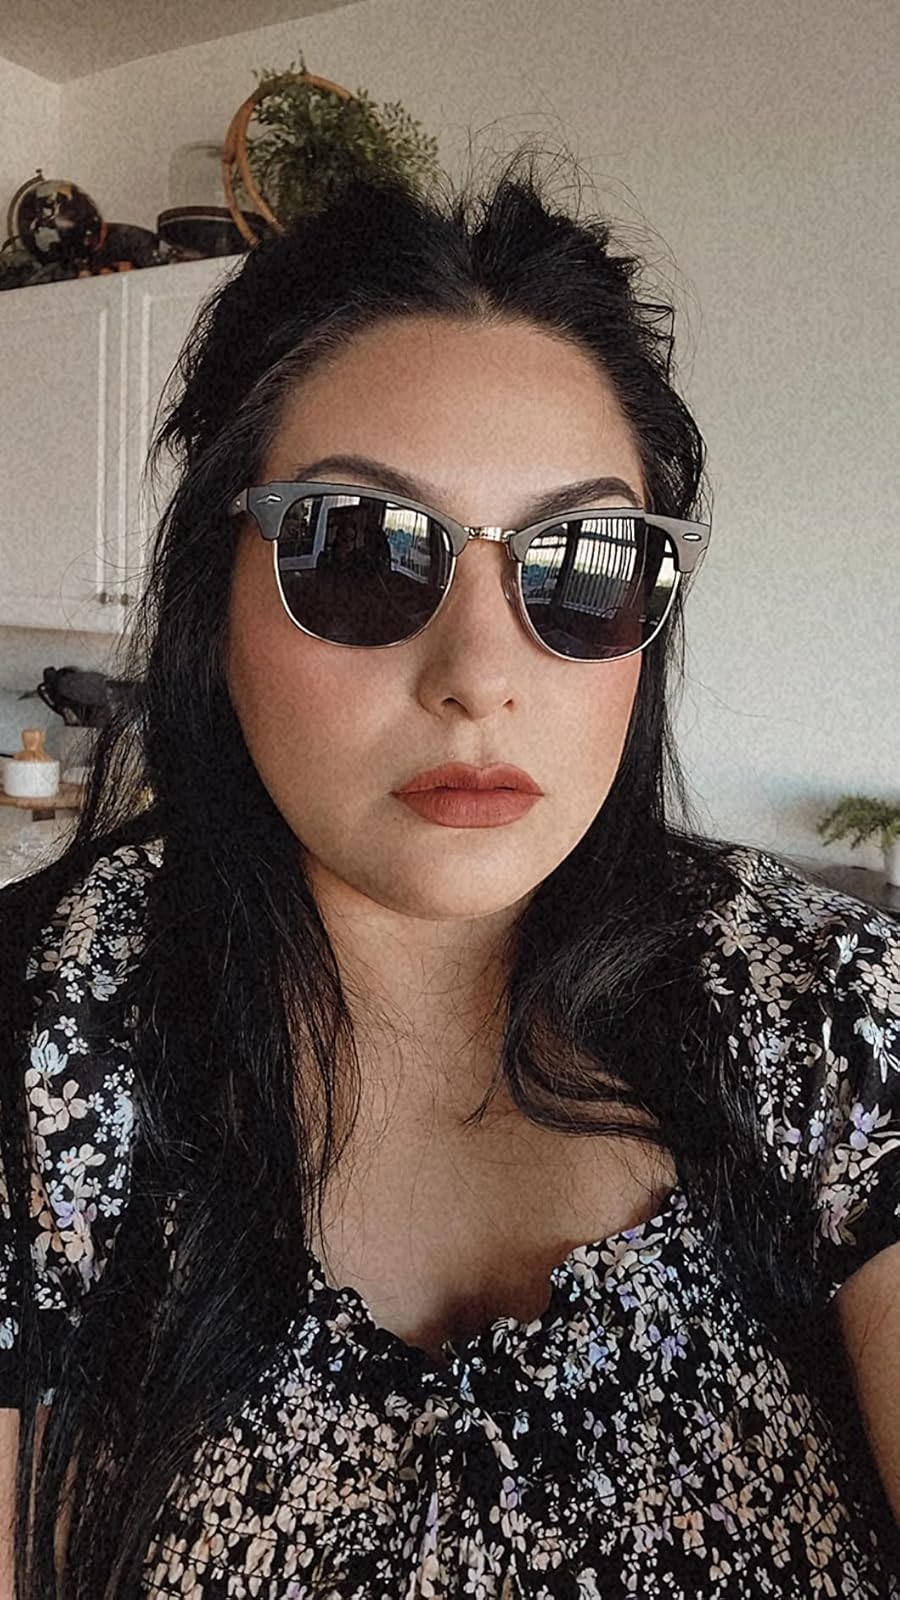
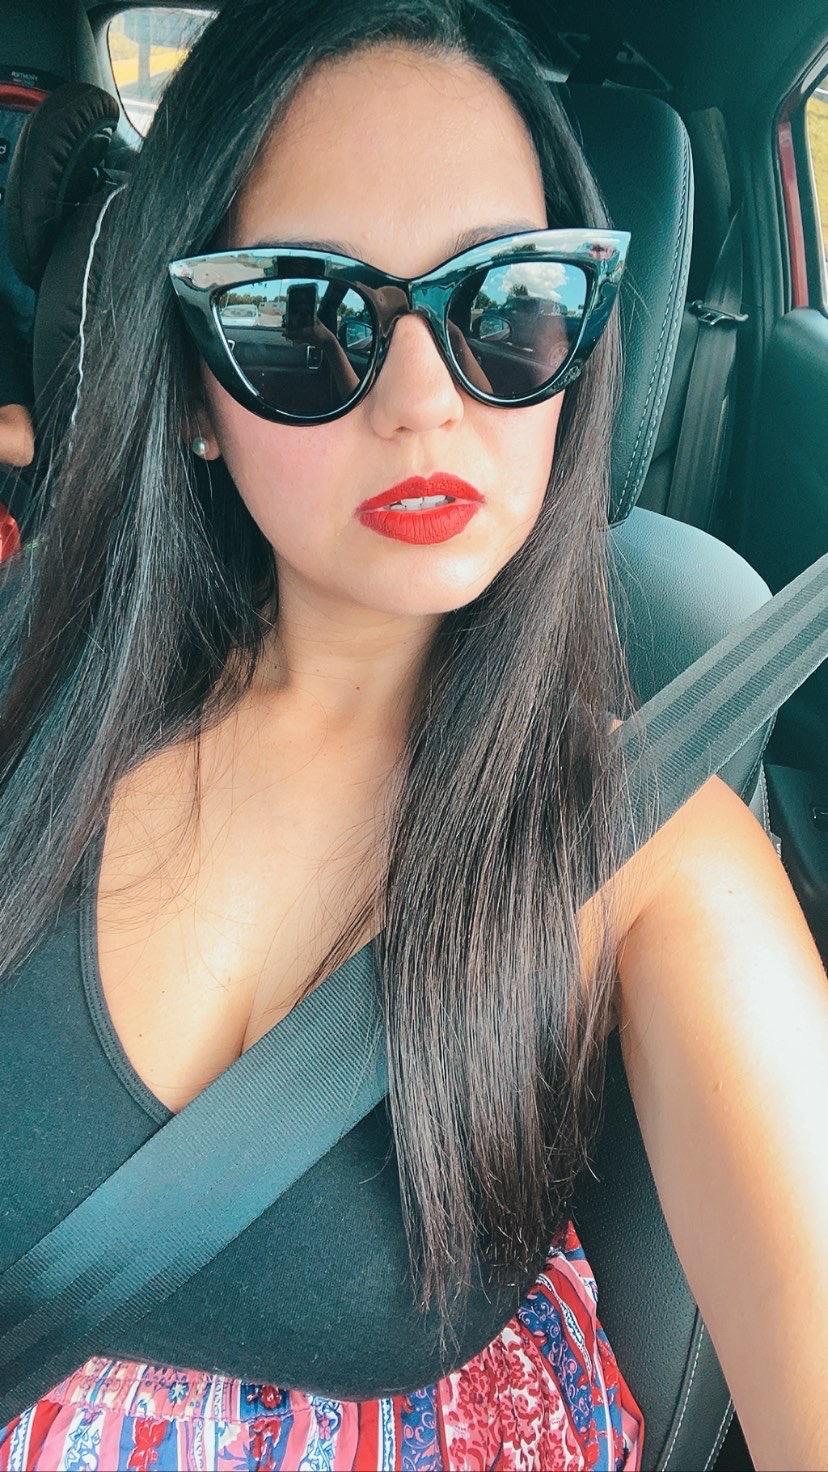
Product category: accessories_sunglasses
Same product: no